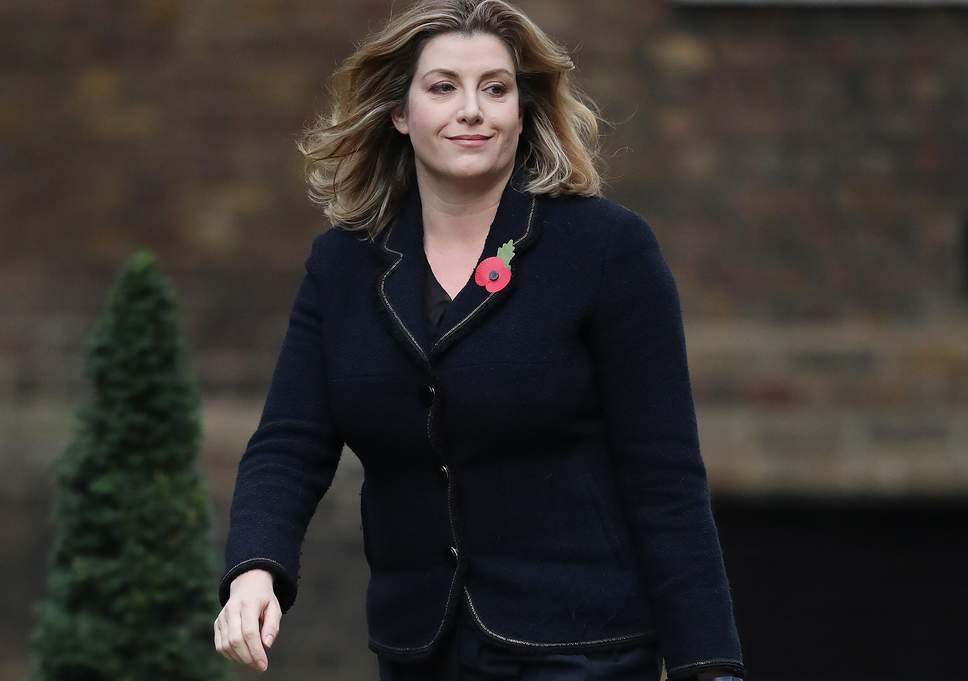
Gender: women